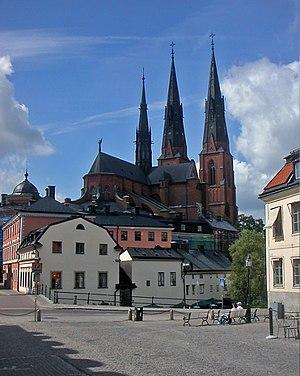
Uppsala ou Upsal en français, est une ville de Suède située à 70 kilomètres au nord de Stockholm, en Uppland, célèbre pour sa prestigieuse université, la plus ancienne de Scandinavie. Avec environ 200 000 habitants dans la commune dont elle est le chef-lieu et 160 000 habitants dans l'agglomération, c'est la quatrième ville de Suède après Stockholm, Göteborg et Malmö.
Cet article recense les églises les plus hautes.
En Suède, la ville est une ancienne division territoriale supprimée en 1971. Même si cette différence a été supprimée, les Suédois appellent couramment « villes » les agglomérations ayant joui de ce statut. Ces localités sont le plus souvent le chef-lieu d'une commune.